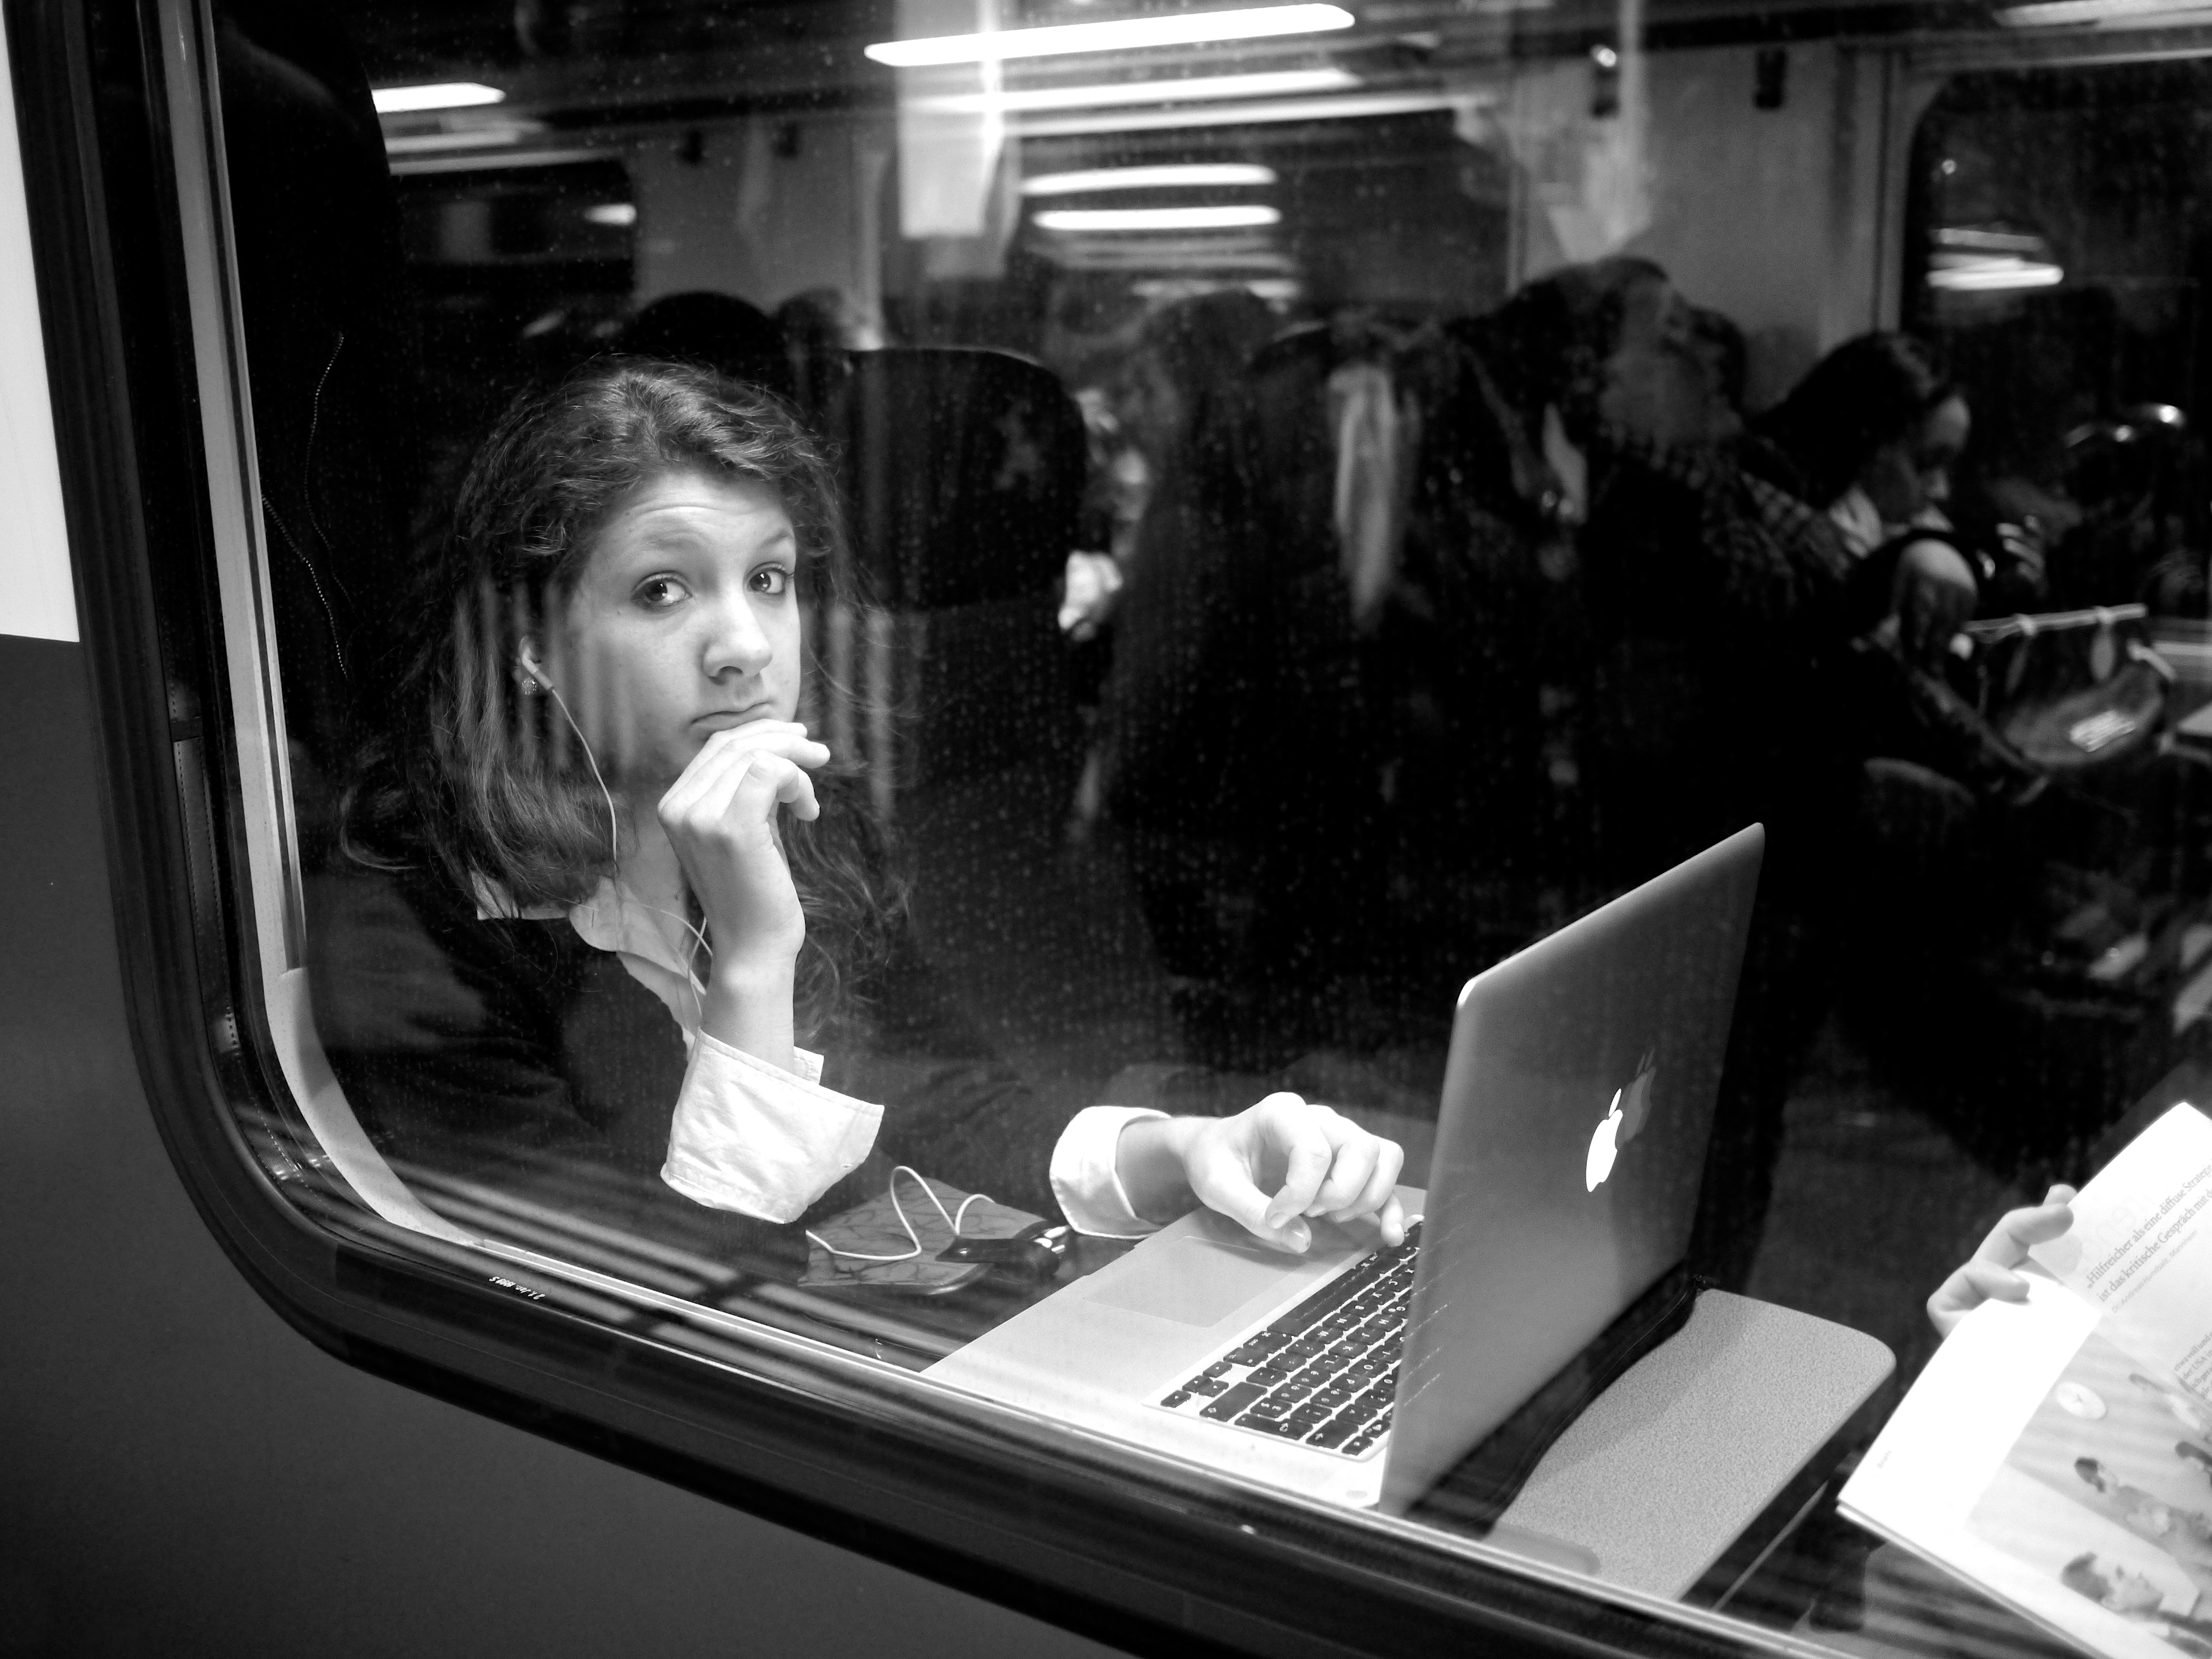
black and white, white, street, photography, ebook, training, black, monochrome, streetphotography, flickr, thomas, video, olympus, photograph, omd, image, fuji, leica, monochrom, leuthard, hcb, thomasleuthard, monochrome photography